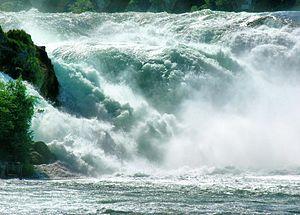
La liste de chutes d'eau présentée ci-dessous est un échantillon, classé par continent puis par pays ou État, de chutes d'eau naturelles, ayant acquis une relative notoriété du fait de leur fréquentation et/ou de leurs particularités : dimensions, concrétionnement, aménagements humains, art mobilier, pratiques rituelles, etc.